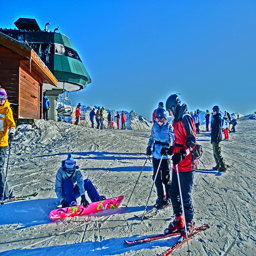
A group of people riding snow sports equipment down a ski slope
Several people stand around on skis and snowboards.
A group of skier and snowboarders at a ski resort.
Skiers on a slope stand near a snow boarder who is sitting on the ground.
Several skiers and snowboarders relaxing in the snow.